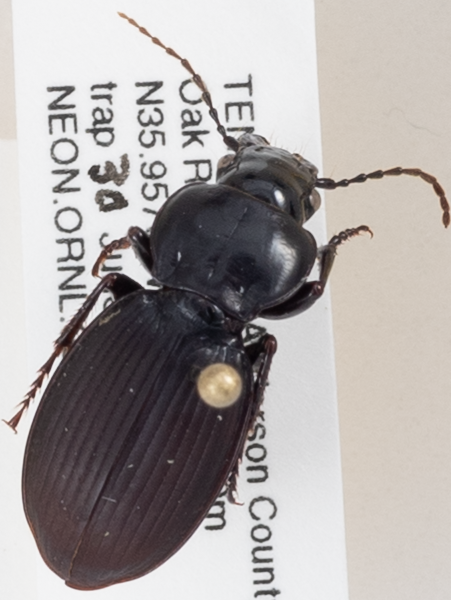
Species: Cyclotrachelus sodalis sodalis
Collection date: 2014-06-30
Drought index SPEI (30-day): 0.582
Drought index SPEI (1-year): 0.046
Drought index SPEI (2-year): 0.44